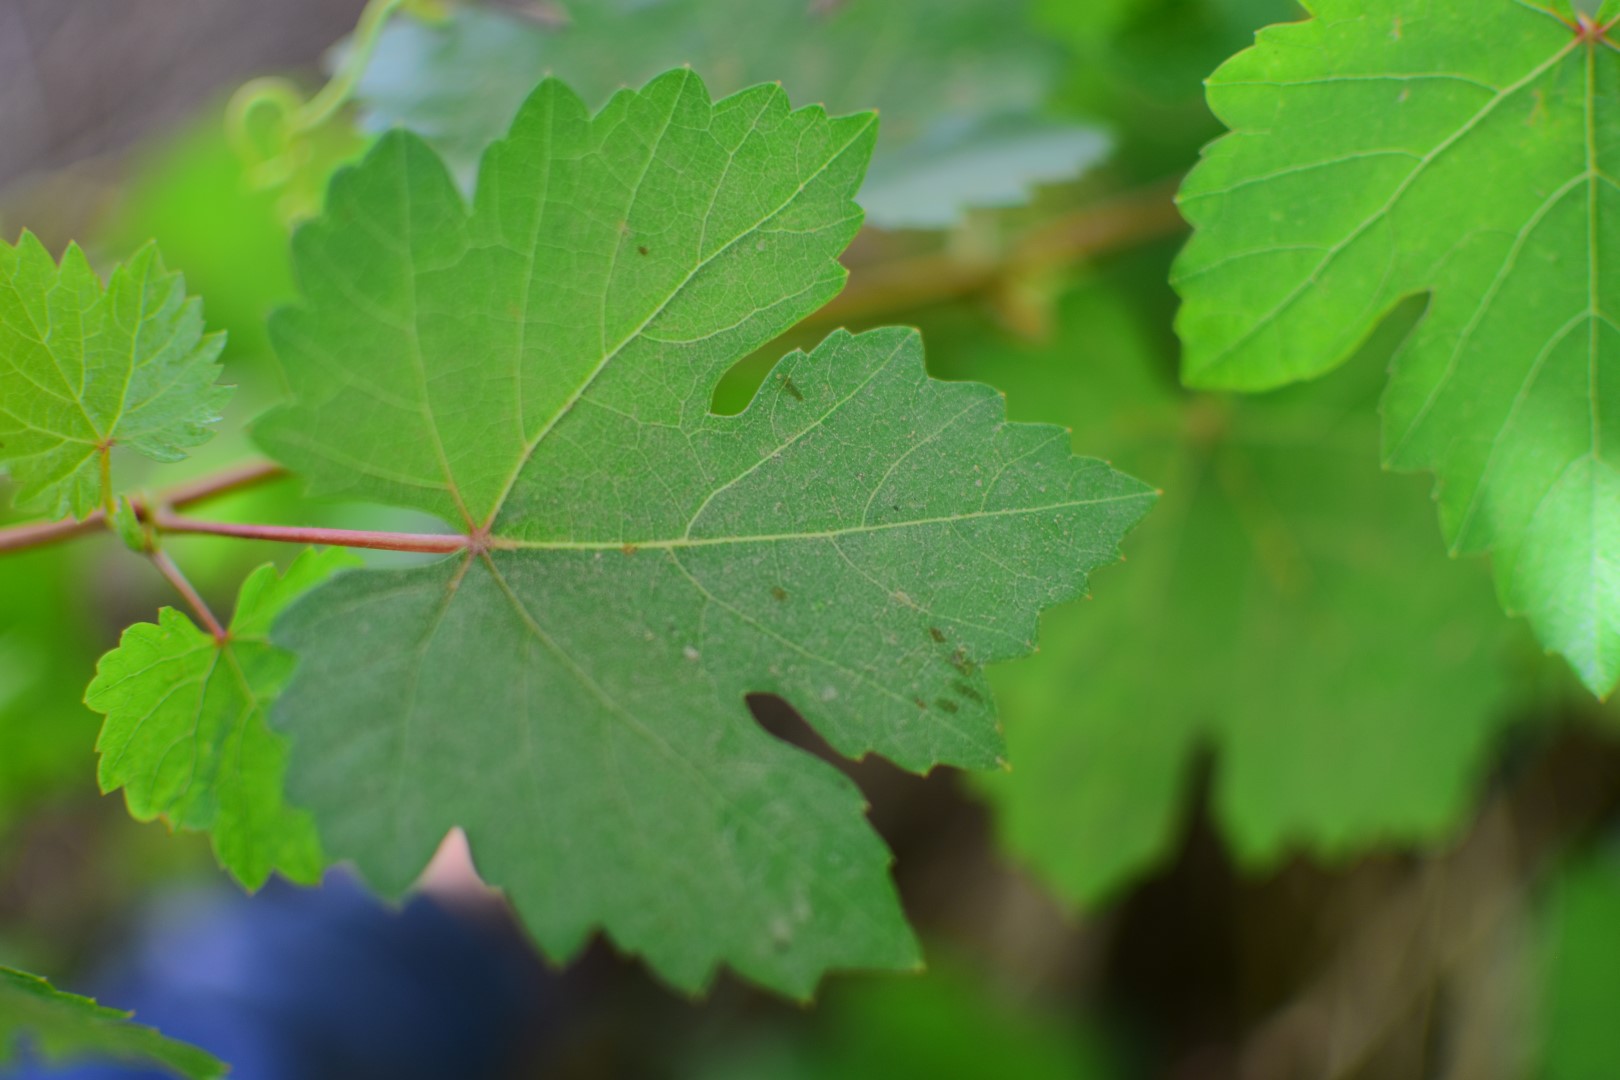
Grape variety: Shdah